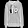
Label: Pullover